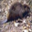
Label: beaver